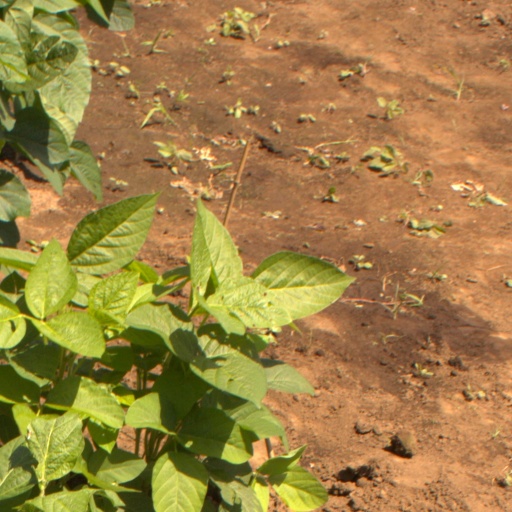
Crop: soybean